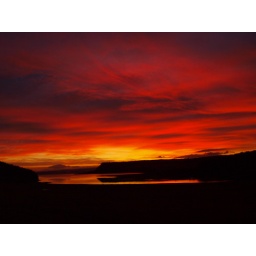
red sky over munlochy bay